Denis Robert

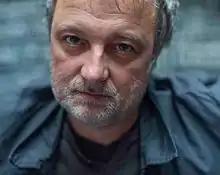
Robert in 2016

Denis Robert (born 9 May 1958) is a French investigative journalist, novelist and filmmaker. He formerly worked for twelve years for the newspaper "Libération". Robert's books, films and press interviews, denouncing the opaque workings of the Clearstream clearing house, earned him into more than 60 lawsuits in France, Belgium and Luxembourg by banks, such as Bank Menatep (a Russian bank) and BGL (BNP Paribas Fortis), as well as the Clearstream company. In 2008, he was involved in a polemic with Philippe Val (former director of the magazine "Charlie Hebdo") and journalist Edwy Plenel in relation to the Clearstream affair.